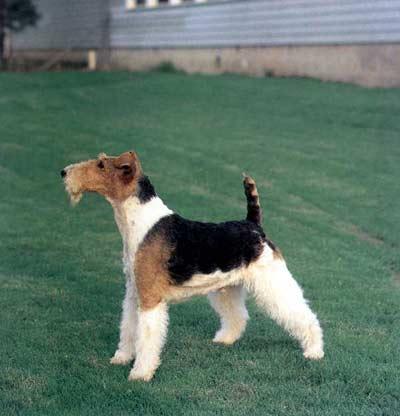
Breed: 226-n000057-wire_haired_fox_terrier